African-American music

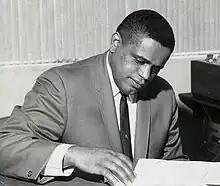
Edward Ray at Capitol Records

From about 1986, rap entered the mainstream with Run-D.M.C.'s "Raising Hell", and the Beastie Boys' "Licensed to Ill". "Licensed to Ill" was the first rap album to enter the No.1 Spot on the "Billboard 200" and opened the door for white rappers. Both of these groups mixed rap and rock, appealing to both audiences. Hip-hop took off from its roots and the golden age hip hop flourished, with artists such as Eric B. & Rakim, Public Enemy, LL Cool J, Queen Latifah, Big Daddy Kane, and Salt-N-Pepa. Hip-hop became popular in the United States and became a worldwide phenomenon in the late 1990s. The golden age scene would end by the early 1990s as gangsta rap and G-funk took over, with West Coast artists Dr. Dre, Snoop Dogg, Warren G and Ice Cube, East Coast artists Notorious B.I.G., Wu-Tang Clan, and Mobb Deep, and the sounds of urban black male bravado, compassion, and social awareness.